Düsseldorf Zoo station

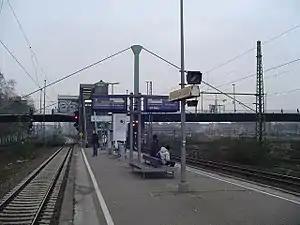

Düsseldorf Zoo station is located about two kilometres north of Düsseldorf Hauptbahnhof in central Düsseldorf in the German state of North Rhine-Westphalia. It is on the Cologne–Duisburg line and is classified by Deutsche Bahn as a category 4 station. The station is defined by Deutsche Bahn as a "Haltepunkt" (roughly "halt") as it is not a junction and has no crossovers.